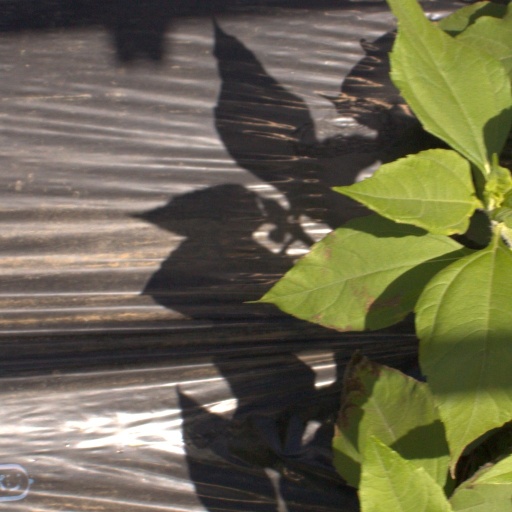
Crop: Jerusalem artichoke